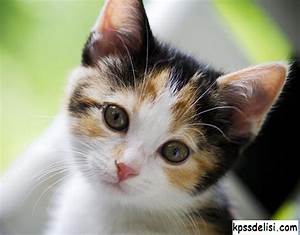
Label: gatto